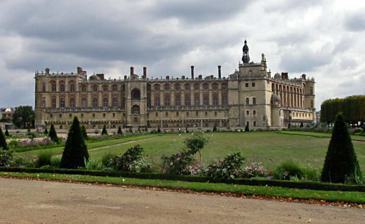
Building: Château de Saint-Germain-en-Laye
Country: France
Year built: 1124
Former royal palace in Saint-Germain-en-Laye, France Château de Saint-Germain-en-Laye General information Location Saint-Germain-en-Laye , France Construction started 1124 ; 901 years ago ( 1124 ) Design and construction Architect(s) Pierre Chambiges The Château de Saint-Germain-en-Laye ( French pronunciation: [ʃɑto d(ə) sɛ̃ ʒɛʁmɛ̃ ɑ̃ lɛ] ) is a former royal palace in the commune of Saint-Germain-en-Laye , in the department of Yvelines , about 19 km west of Paris , France. Today, it houses the Musée d'Archéologie nationale (National Museum of Archaeology). History 12th–13th centuries Sainte-Chapelle The first castle , named the Grand Châtelet , was built on the site by Louis VI in 1124. The castle was expanded by King Saint Louis IX in the 1230s. The Saint Louis chapel at the castle belongs to the Rayonnant phase of French Gothic architecture . A 1238 charter of Louis IX instituting a regular religious service at the chapel is the first mention of a chapel having been built at the royal castle. This was a Sainte Chapelle , to house a relic of the Crown of Thorns or the True Cross . Its plan and architecture prefigure the major Sainte-Chapelle which Saint Louis built within the Palais de la Cité at Paris between 1240 and 1248. Both buildings were built by Louis's favourite architect Pierre de Montreuil , who adapted the architectural formulae invented at Saint Germain for use in Paris. A single nave ends in a chevet , with almost all the wall areas filled by tall narrow glass windows, between which are large exterior buttresses . The ogives of the vault rest on columns between the bays and the column bases are placed behind a low isolated arcade. The building can thus be open and empty of all internal supports. This large number of windows is also enabled by the pierre armée technique, with metal elements built into the structure of the walls to ensure the stones' stability. The west wall is adorned by a large Gothic rose window in the Rayonnant Gothic style. It was in this chapel in 1238 that Baldwin II of Constantinople presented Louis with the relic of the crown of thorns and, though they were intended for the Sainte-Chapelle in Paris, they were housed here until the Paris chapel was consecrated in April 1248. The castle was burned by Edward the Black Prince in 1346; of it, only the Gothic chapel remains from the site's medieval phase. This Château Vieux was rebuilt by Charles V in the 1360s on the old foundations. 16th–18th centuries Château-Neuf de Saint-Germain-en-Laye , a new addition to the palace that was later demolished The oldest parts of the current château were reconstructed by Francis I in 1539, and have subsequently been expanded several times. On 10 July 1547 a political rivalry came to a head in a legal duel here. Against the odds, Guy I de Chabot , 7th baron de Jarnac triumphed over François de Vivonne , seigneur de la Chasteigneraie, who died the next day after what was called "coup de Jarnac". In September 1548, rooms above the royal suite were refurbished for Mary, Queen of Scots and the children of Henry II of France . Staircase tower in the corner of the court Henry II built a separate new château nearby, to designs by Philibert de l'Orme . It stood at the crest of a slope, which was shaped, under the direction of Étienne du Pérac into three massive descending terraces and narrower subsidiary mediating terraces, which were linked by divided symmetrical stairs and ramps and extended a single axis that finished at the edge of the Seine ; the design took many cues from the Villa Lante at Bagnaia . "Étienne du Pérac had spent a long time in Italy, and one manifestation of his interest in gardens of this type is his well-known view of the Villa d'Este , engraved in 1573." The gardens laid out at Saint-Germain-en-Laye were among a half-dozen gardens introducing the Italian garden style to France that laid the groundwork for the French formal garden . Unlike the parterres that were laid out in casual relation to existing châteaux, often on difficult sites originally selected for defensive reasons, these new gardens extended the central axis of a symmetrical building façade in rigorously symmetrical axial designs of patterned parterres, gravel walks, fountains and basins, and formally planted bosquets ; they began the tradition that reached its apex after 1650 in the gardens of André Le Nôtre . According to Claude Mollet 's Théâtre des plans et jardinage the parterres were laid out in 1595 for Henry IV by Claude Mollet , trained at Anet and the progenitor of a dynasty of royal gardeners. One of the parterre designs by Mollet at Saint-Germain-en-Laye was illustrated in Olivier de Serres ' Le théâtre d'agriculture et mesnage des champs (1600), but the Château Neuf and the whole of its spectacular series of terraces can be fully seen in an engraving after Alexandre Francini , 1614. Silvestre's view of the uppermost terrace of the Château Neuf, shows (with artistic license) its neglected state. Louis XIV was born at the Château Neuf in 1638.  One of du Pérac's retaining walls collapsed in 1660, and Louis undertook a renovation of the gardens in 1662. At his majority he established his court here in 1666, but he preferred the Château Vieux : the Château Neuf was abandoned in the 1660s and demolished. From 1663 until 1682, when the King removed definitively to Versailles , the team that he inherited from the unfortunate Nicolas Fouquet — Louis Le Vau , Jules Hardouin-Mansart and André Le Nôtre laboured to give the ancient pile a more suitable aspect. The gardens were remade by André Le Nôtre from 1669 to 1673, and include a 2.4 kilometre long stone terrace which provides a view over the valley of the Seine and, in the distance, Paris. The Château is at the centre of the town of Saint-Germain-en-Laye , close by its RER A railway station . Louis XIV turned the château over to King James II of England after his exile from Britain in the Glorious Revolution of 1688. King James lived in the château for thirteen years, and his daughter Louise-Marie Stuart was born in exile here in 1692. King James lies buried in the nearby Church of Saint-Germain ; his wife Mary of Modena remained at the château until her death in 1718.  Their son James left the château in 1716, ultimately settling in Rome.  Many Jacobites —supporters of the exiled Stuarts—remained at the château until the French Revolution , leaving in 1793. The Jacobites often consisted of former members of the Jacobite court, and the apartments left empty in the château by the Jacobite court pensioners upon their death, were often passed down to their widows and children by the caretaker of the château, Adrien Maurice de Noailles, 3rd Duke of Noailles . The Jacobite colony at Saint-Germain was still dominant in the 1750s, when they were however treated with increasing hostility. After the death of the Duke of Noailles in 1766, who had been responsible for the continuing Jacobite dominance because of his preference to give rooms to Jacobites, the British dominance quickly decreased and more French inhabitants were given lodgings in the château: the last member of the Stuart court was Theresa O'Connel, who died in 1778. The last descendants of the British Jacobites, by then mostly bearing French names, were evicted when the building was confiscated by the government during the French revolution in 1793. 19th–21st centuries In the 19th century, Napoleon I established his cavalry officers' training school here. Napoleon III initiated restoration of the castle by Eugène Millet , starting in 1862. It became the Musée des Antiquités Nationales (National Museum of Antiquities) in 1867, displaying the archeological objects of France. Auguste Lafollye took over responsibility for the restoration on Millet's death in 1879, continuing until 1889. His goal, and that of his successor Honoré Daumet , was to restore the French Renaissance style of Francis I . On September 10, 1919 the Treaty of Saint-Germain-en-Laye , ending hostilities between the Allies of World War I and Austria , was signed at the château. During the German occupation (1940–44) , the château served as the headquarters of the German Army in France. The museum was renamed the Musée d'Archéologie Nationale in 2005. Its collections include finds from Paleolithic to Merovingian times. Gallery The palace as seen from the gardens Angle view of the palace Details of the palace's façade The entrance of the palace The entrance of the museum The inner courtyard One of the staircases The inner ceilings Notes